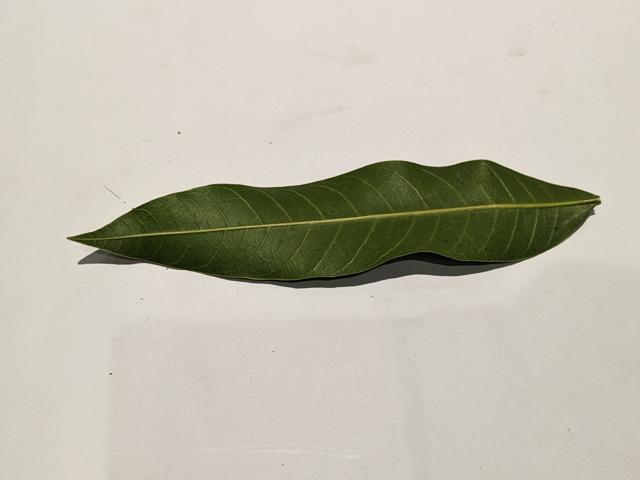
Mango leaf variety: Himsagar